Knitting

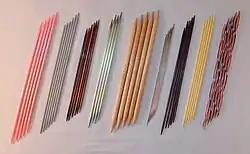
Double-pointed knitting needles in various materials and sizes. They come in sets of four, five or six.

There are three basic types of knitting needles (also called "knitting pins"). The first and most common type consists of two slender, straight sticks tapered to a point at one end, and with a knob at the other end to prevent stitches from slipping off. Such needles are usually long but, due to the compressibility of knitted fabrics, may be used to knit pieces significantly wider. The most important property of needles is their diameter, which ranges from below 2 to 25 mm (roughly 1 inch). The diameter affects the size of stitches, which affects the gauge/tension of the knitting and the elasticity of the fabric. Thus, a simple way to change gauge/tension is to use different needles, which is the basis of uneven knitting. Although the diameter of the knitting needle is often measured in millimeters, there are several measurement systems, particularly those specific to the United States, the United Kingdom and Japan; a conversion table is given at knitting needle. Such knitting needles may be made out of any materials, but the most common materials are metals, wood, bamboo, and plastic. Different materials have different frictions and grip the yarn differently; slick needles such as metallic needles are useful for swift knitting, whereas rougher needles such as bamboo offer more friction and are therefore less prone to dropping stitches. The knitting of new stitches occurs only at the tapered ends. Needles with lighted tips have been sold to allow knitters to knit in the dark.